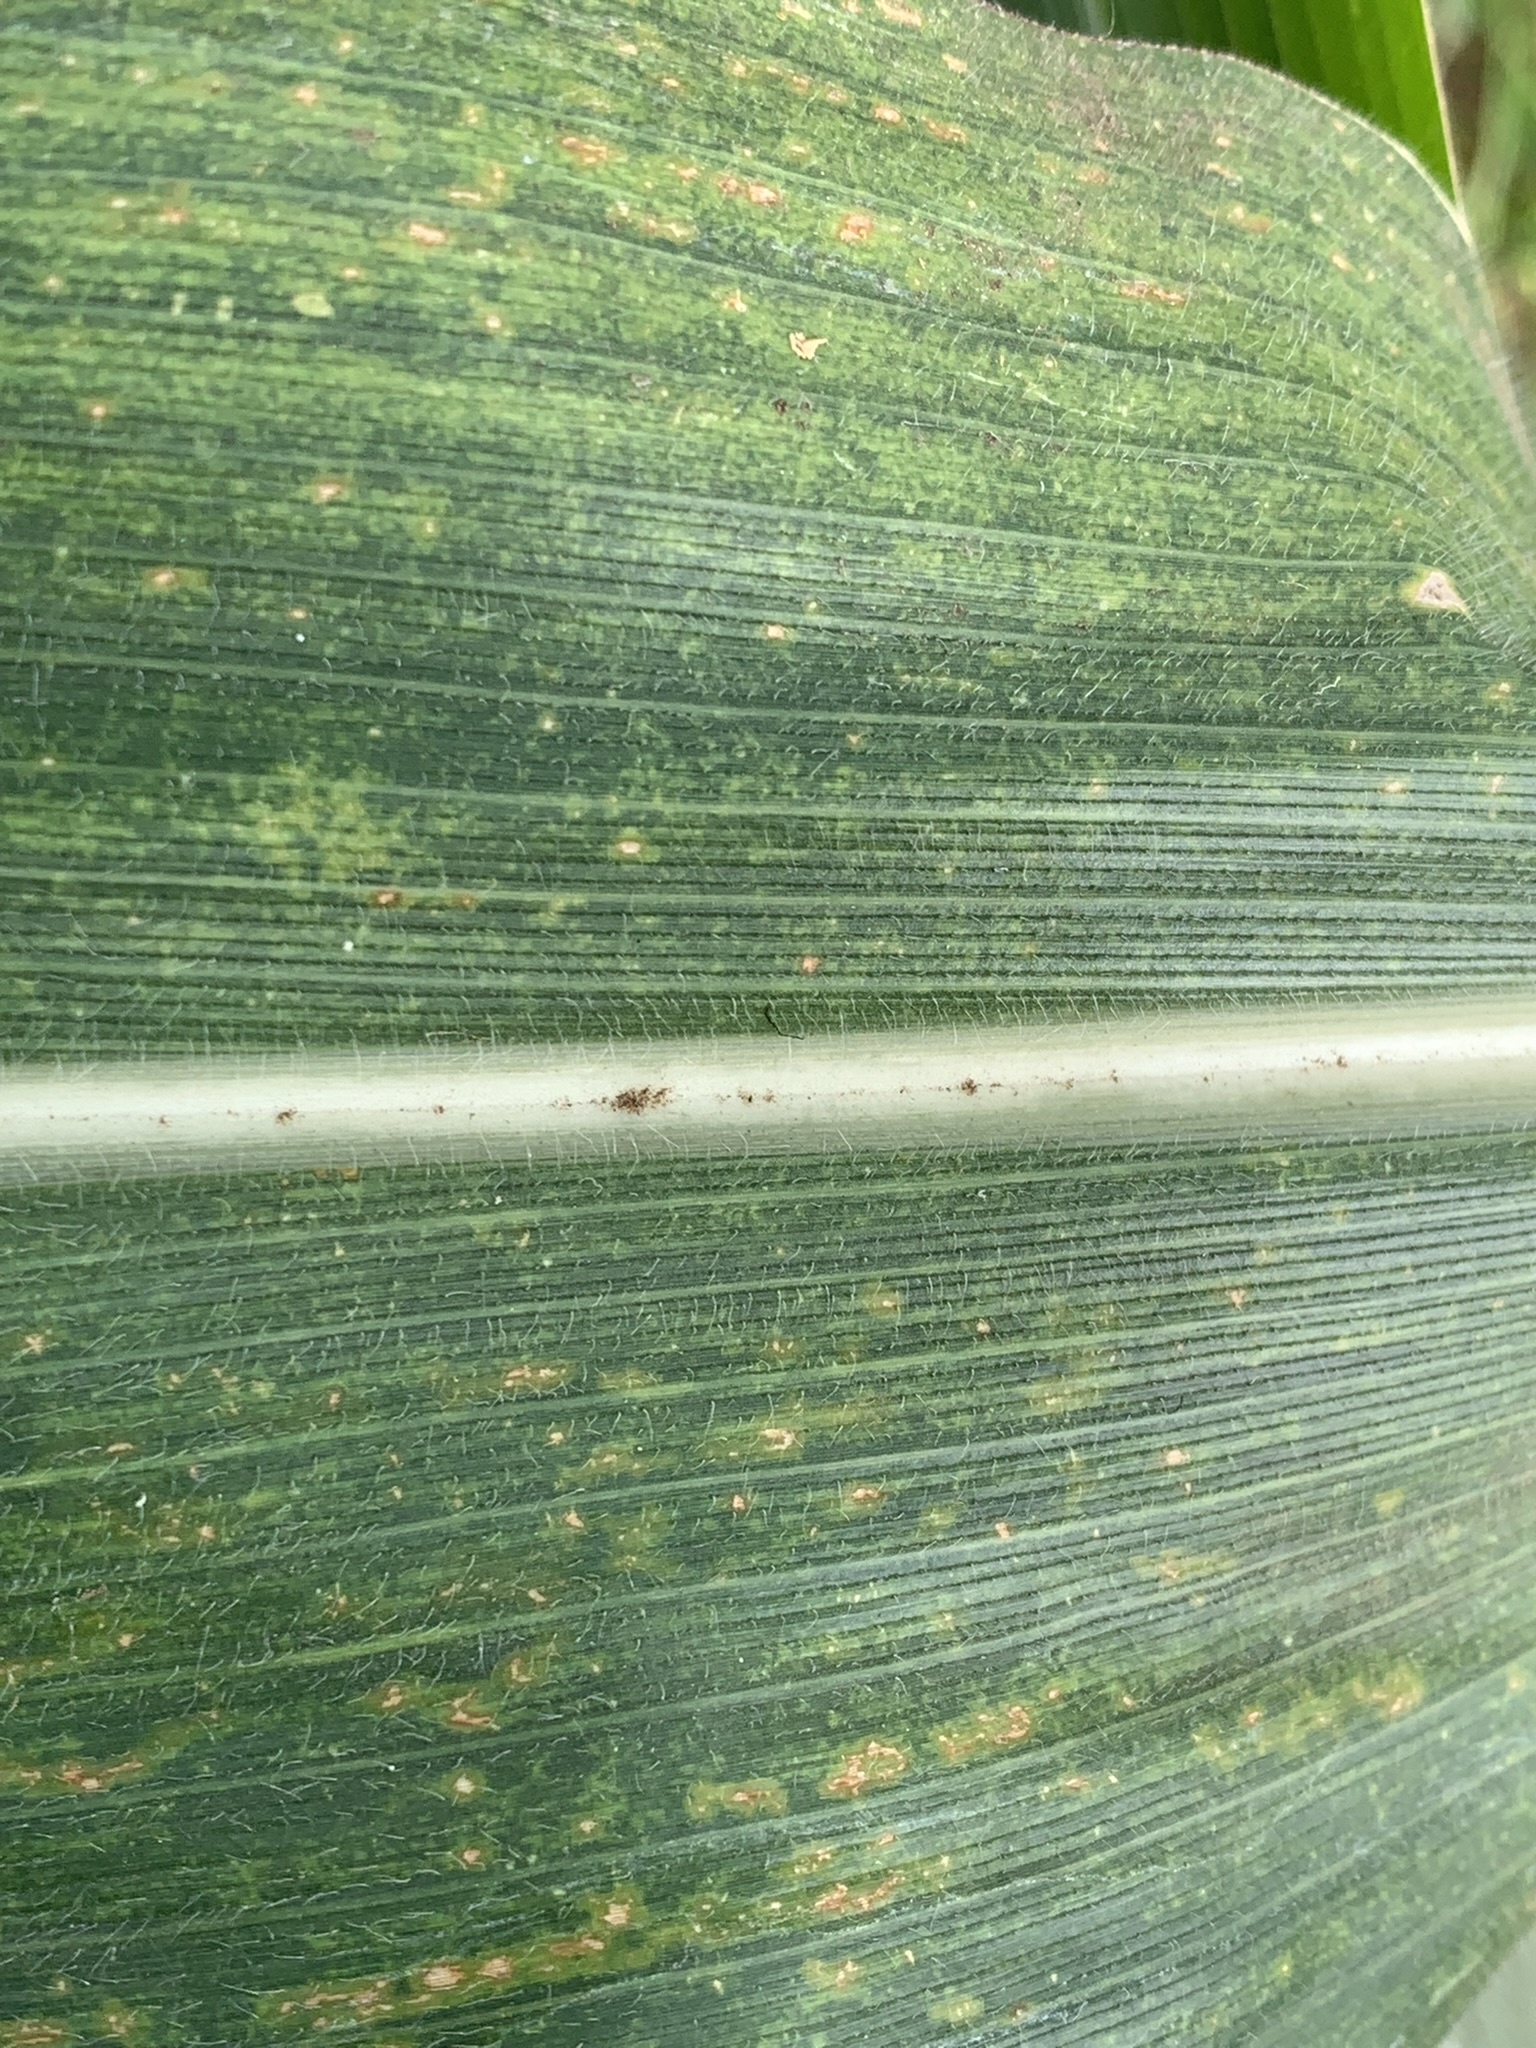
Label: MLN